Baron Willoughby de Broke

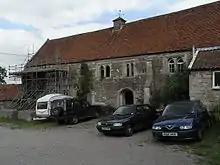
Medieval wing of Brook Hall, a Grade I listed building, looking north-westwards, in July 2011. This is the only surviving remnant of the manor house built by Robert Willoughby, 1st Baron Willoughby de Broke on his manor of Brook, in Heywood parish, Wilts.

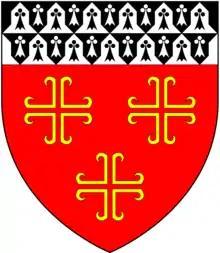
Arms of Verney: "Gules, three crosses recerclée or a chief vair ermine and ermines"

Baron Willoughby de Broke is a title in the Peerage of England. It was created by writ in 1491 for Sir Robert Willoughby, of the manor of Broke, part of Westbury, Wiltshire, who according to modern doctrine was "de jure" 9th Baron Latimer. On the death of his son, the two baronies (the recognised barony of Willoughby de Broke and the "de jure" barony of Latimer) fell into abeyance. Around 1535, the abeyance was naturally terminated when the second Baron's granddaughter Elizabeth, who had married Sir Fulke Greville, became the only surviving co-heir, passing her claim to her son Sir Fulke Greville, father of the poet of the same name. The title stayed in the Greville family until after the death of the 5th Baron, when it passed to his sister, Margaret Greville, the wife of a Verney. Thereafter it remained in the Verney family. The Barons Willoughby de Broke remain heirs to the ancient Barony of Latimer (a title which predates their recognised Barony by almost two hundred years).